Sub-Saharan Africa

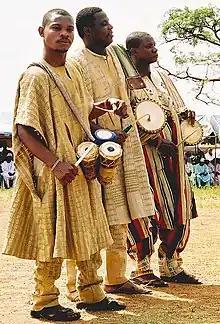
Yoruba drummers (Niger-Congo)

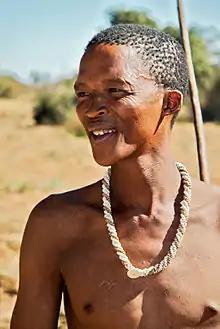
A San man (Khoisan)

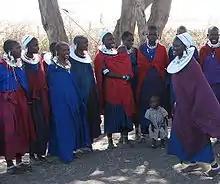
Maasai women and children (Nilo-Saharan)

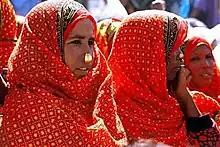
Saho women (Afroasiatic)

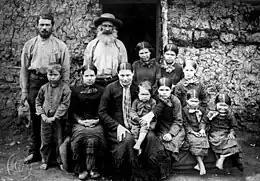
A Boer European African family (Indo-European)

With the exception of the extinct Sumerian (a language isolate) of Mesopotamia, Afroasiatic has the oldest documented history of any language family in the world. Egyptian was recorded as early as 3200 BCE. The Semitic branch was recorded as early as 2900 BCE in the form of the Akkadian language of Mesopotamia (Assyria and Babylonia) and circa 2500 BCE in the form of the Eblaite language of northeastern Syria.